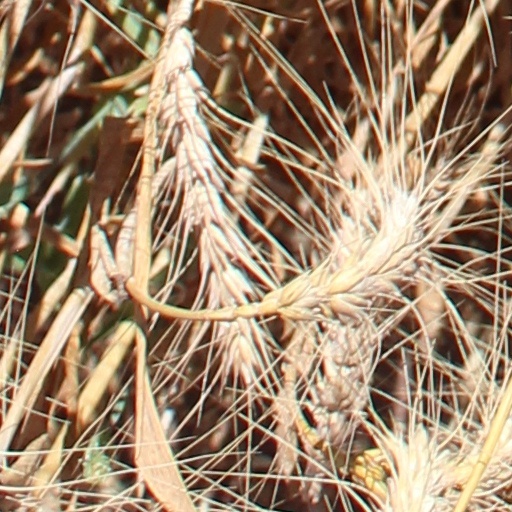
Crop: wheat